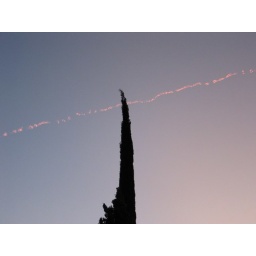
A strange plane line subtly messed by the wind meets a tree